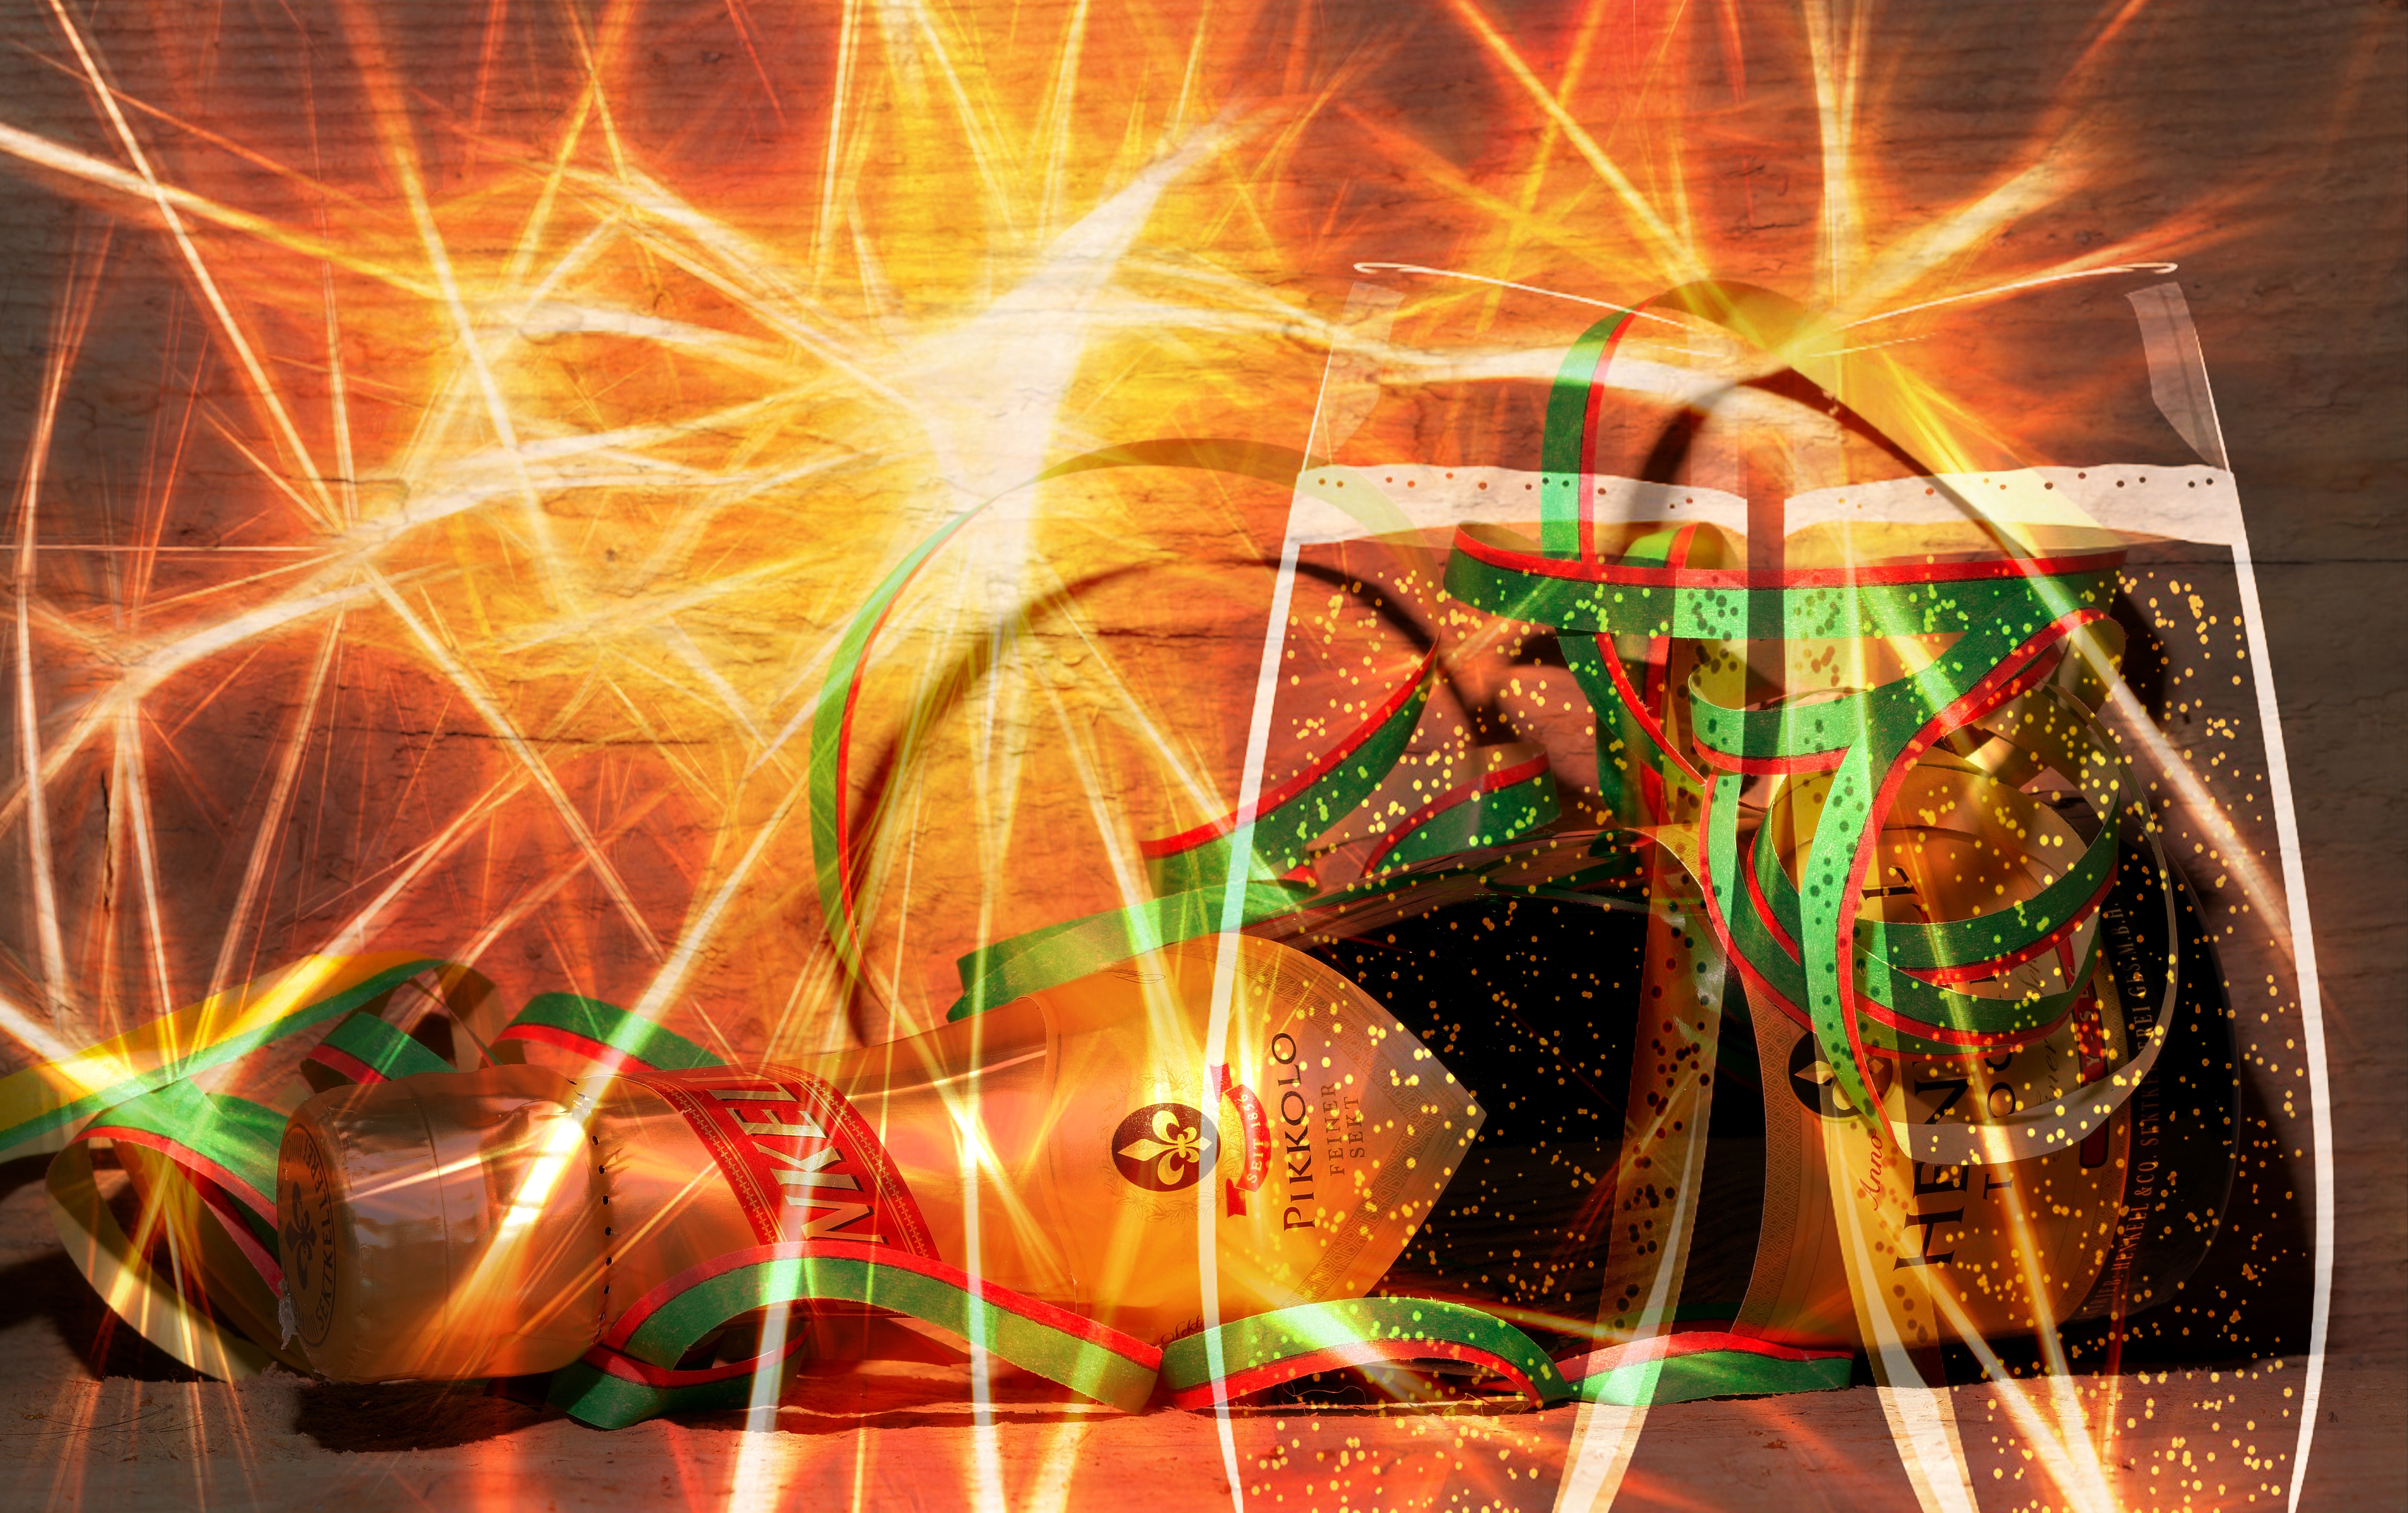
light, sparkler, art, fireworks, glasses, champagne, new year's eve, new year's day, computer wallpaper